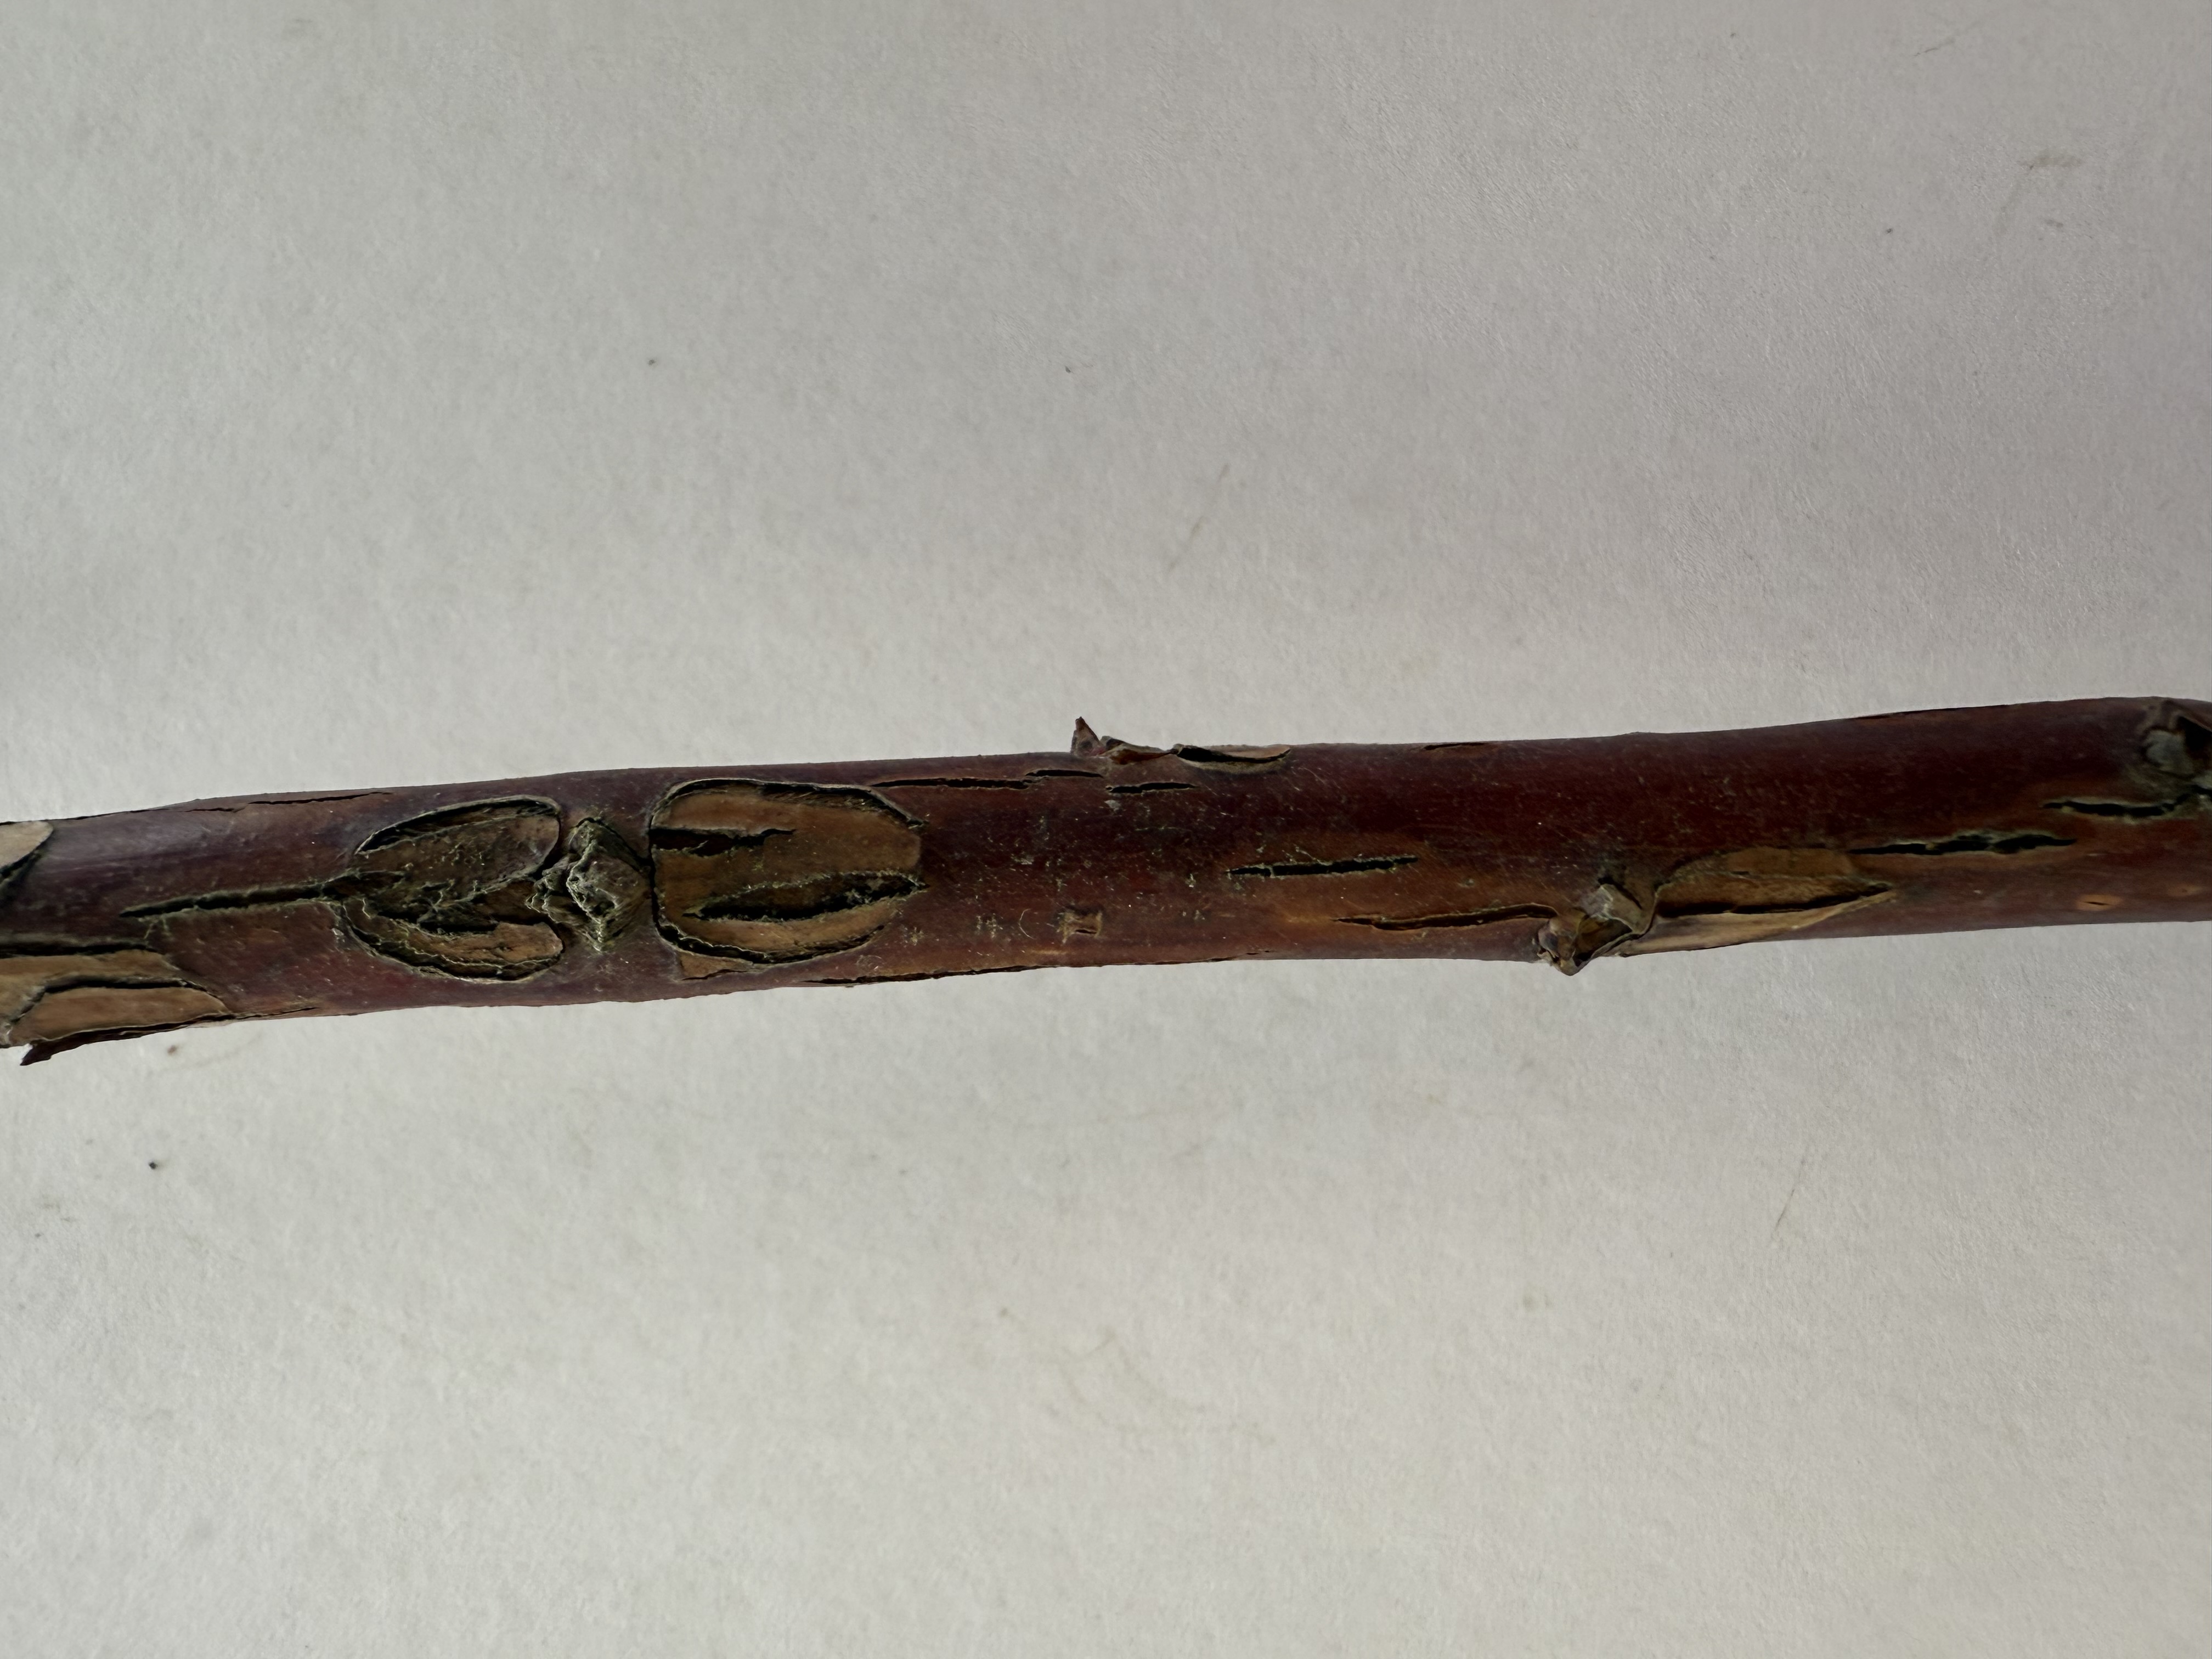
Variety: Strawberry Tree